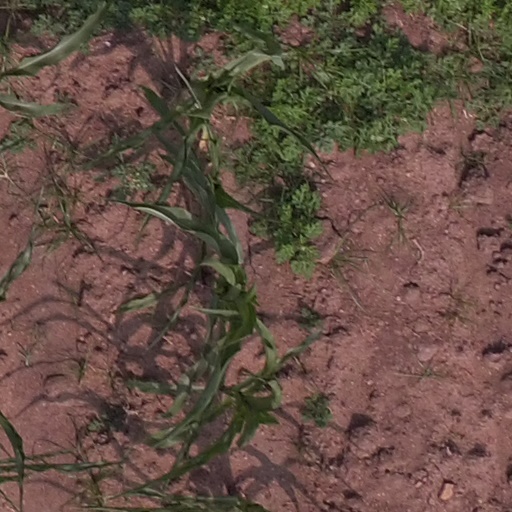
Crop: maize; corn